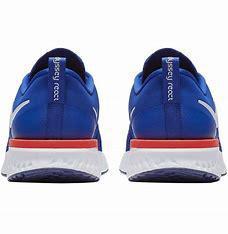
Brand: Nike
Model: Odyssey React Flyknit 2